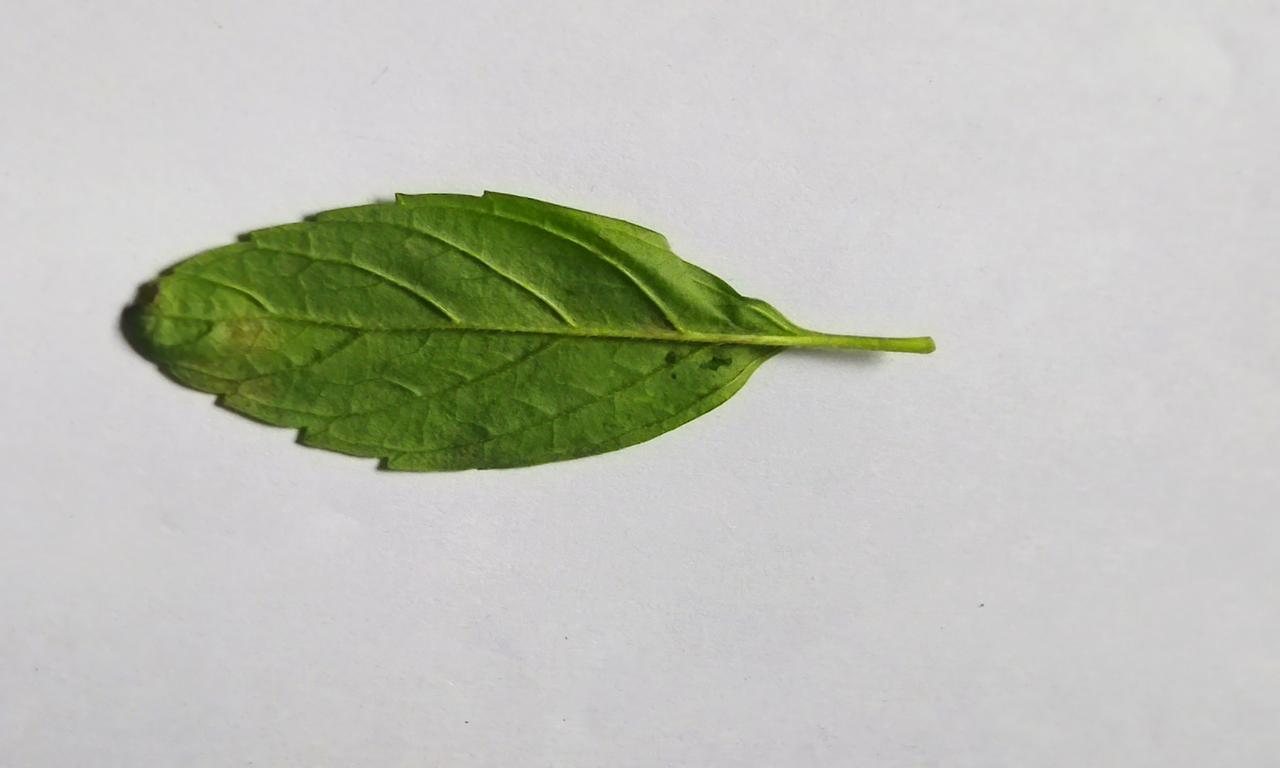
Label: Fresh